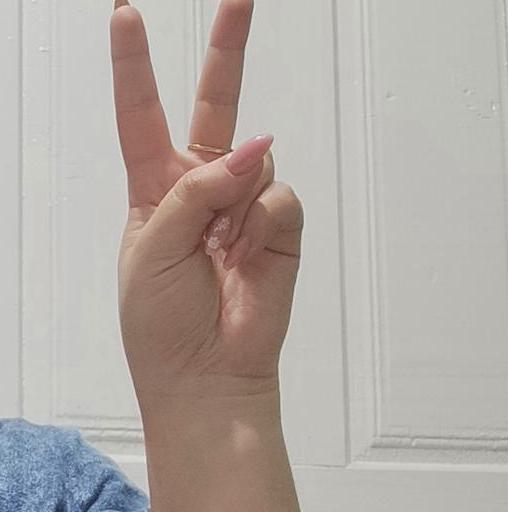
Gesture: peace